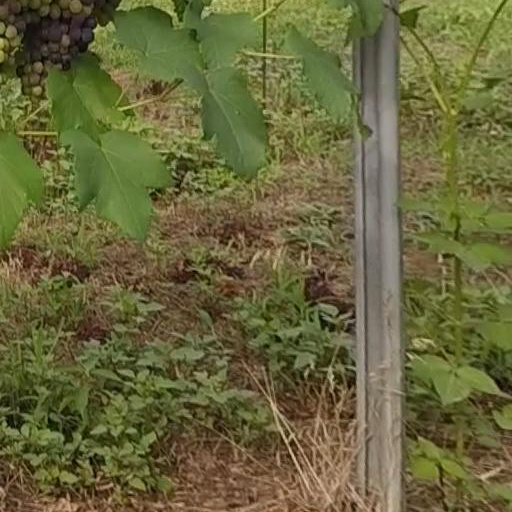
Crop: grape